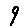
Label: 9